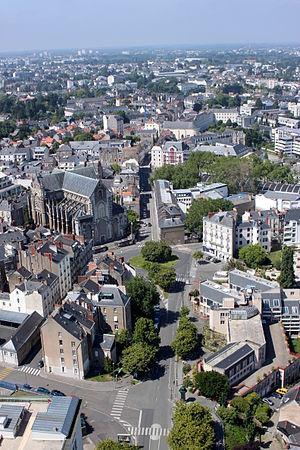
Place Saint-Similien (au centre), Fr-44-Nantes.
La Similienne de Nantes est une association sportive multisports et culturelle issue d’un patronage nantais de la fin du XIXᵉ siècle.
La place Saint-Similien est une place publique de Nantes, en France, marquant la limite entre les quartiers du centre-ville et celui de Hauts-Pavés - Saint-Félix.